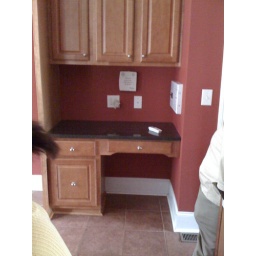
A built in desk in the kitchen